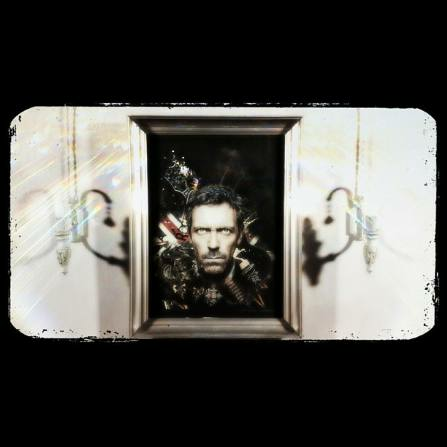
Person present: Yes